List of Suits characters

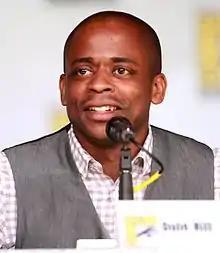
Dulé Hill

Alex Williams, played by Dulé Hill, joins the firm in season 7 after Harvey convinces him to leave Bratton Gould. He serves as one of the main characters of season 8, as he competes with Samantha to get his name on the wall next after a merger with Robert Zane. Harvey and Robert ultimately agree to put both Samantha's and Alex's names on the wall. It is revealed in season 7 that Alex, under duress, helped cover up the Reform Corp prison murder while at Bratton Gould, something that has haunted him ever since.